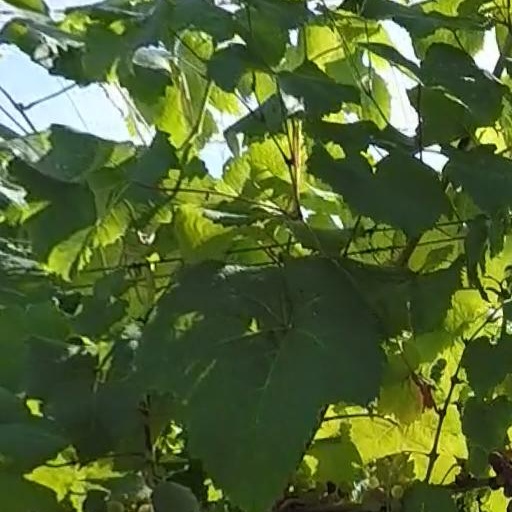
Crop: grape